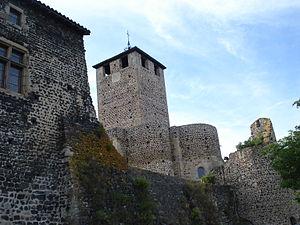
Montverdun est une commune française située dans le département de la Loire et la région Auvergne-Rhône-Alpes, et faisant partie de Loire Forez Agglomération.
Cet article recense les monuments historiques de la Loire, en France.